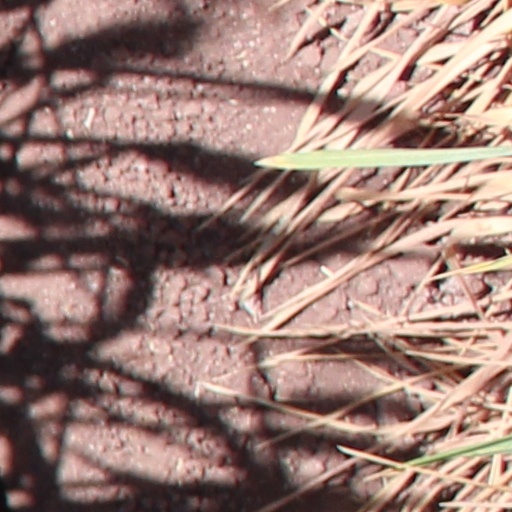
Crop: wheat